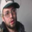
Label: man